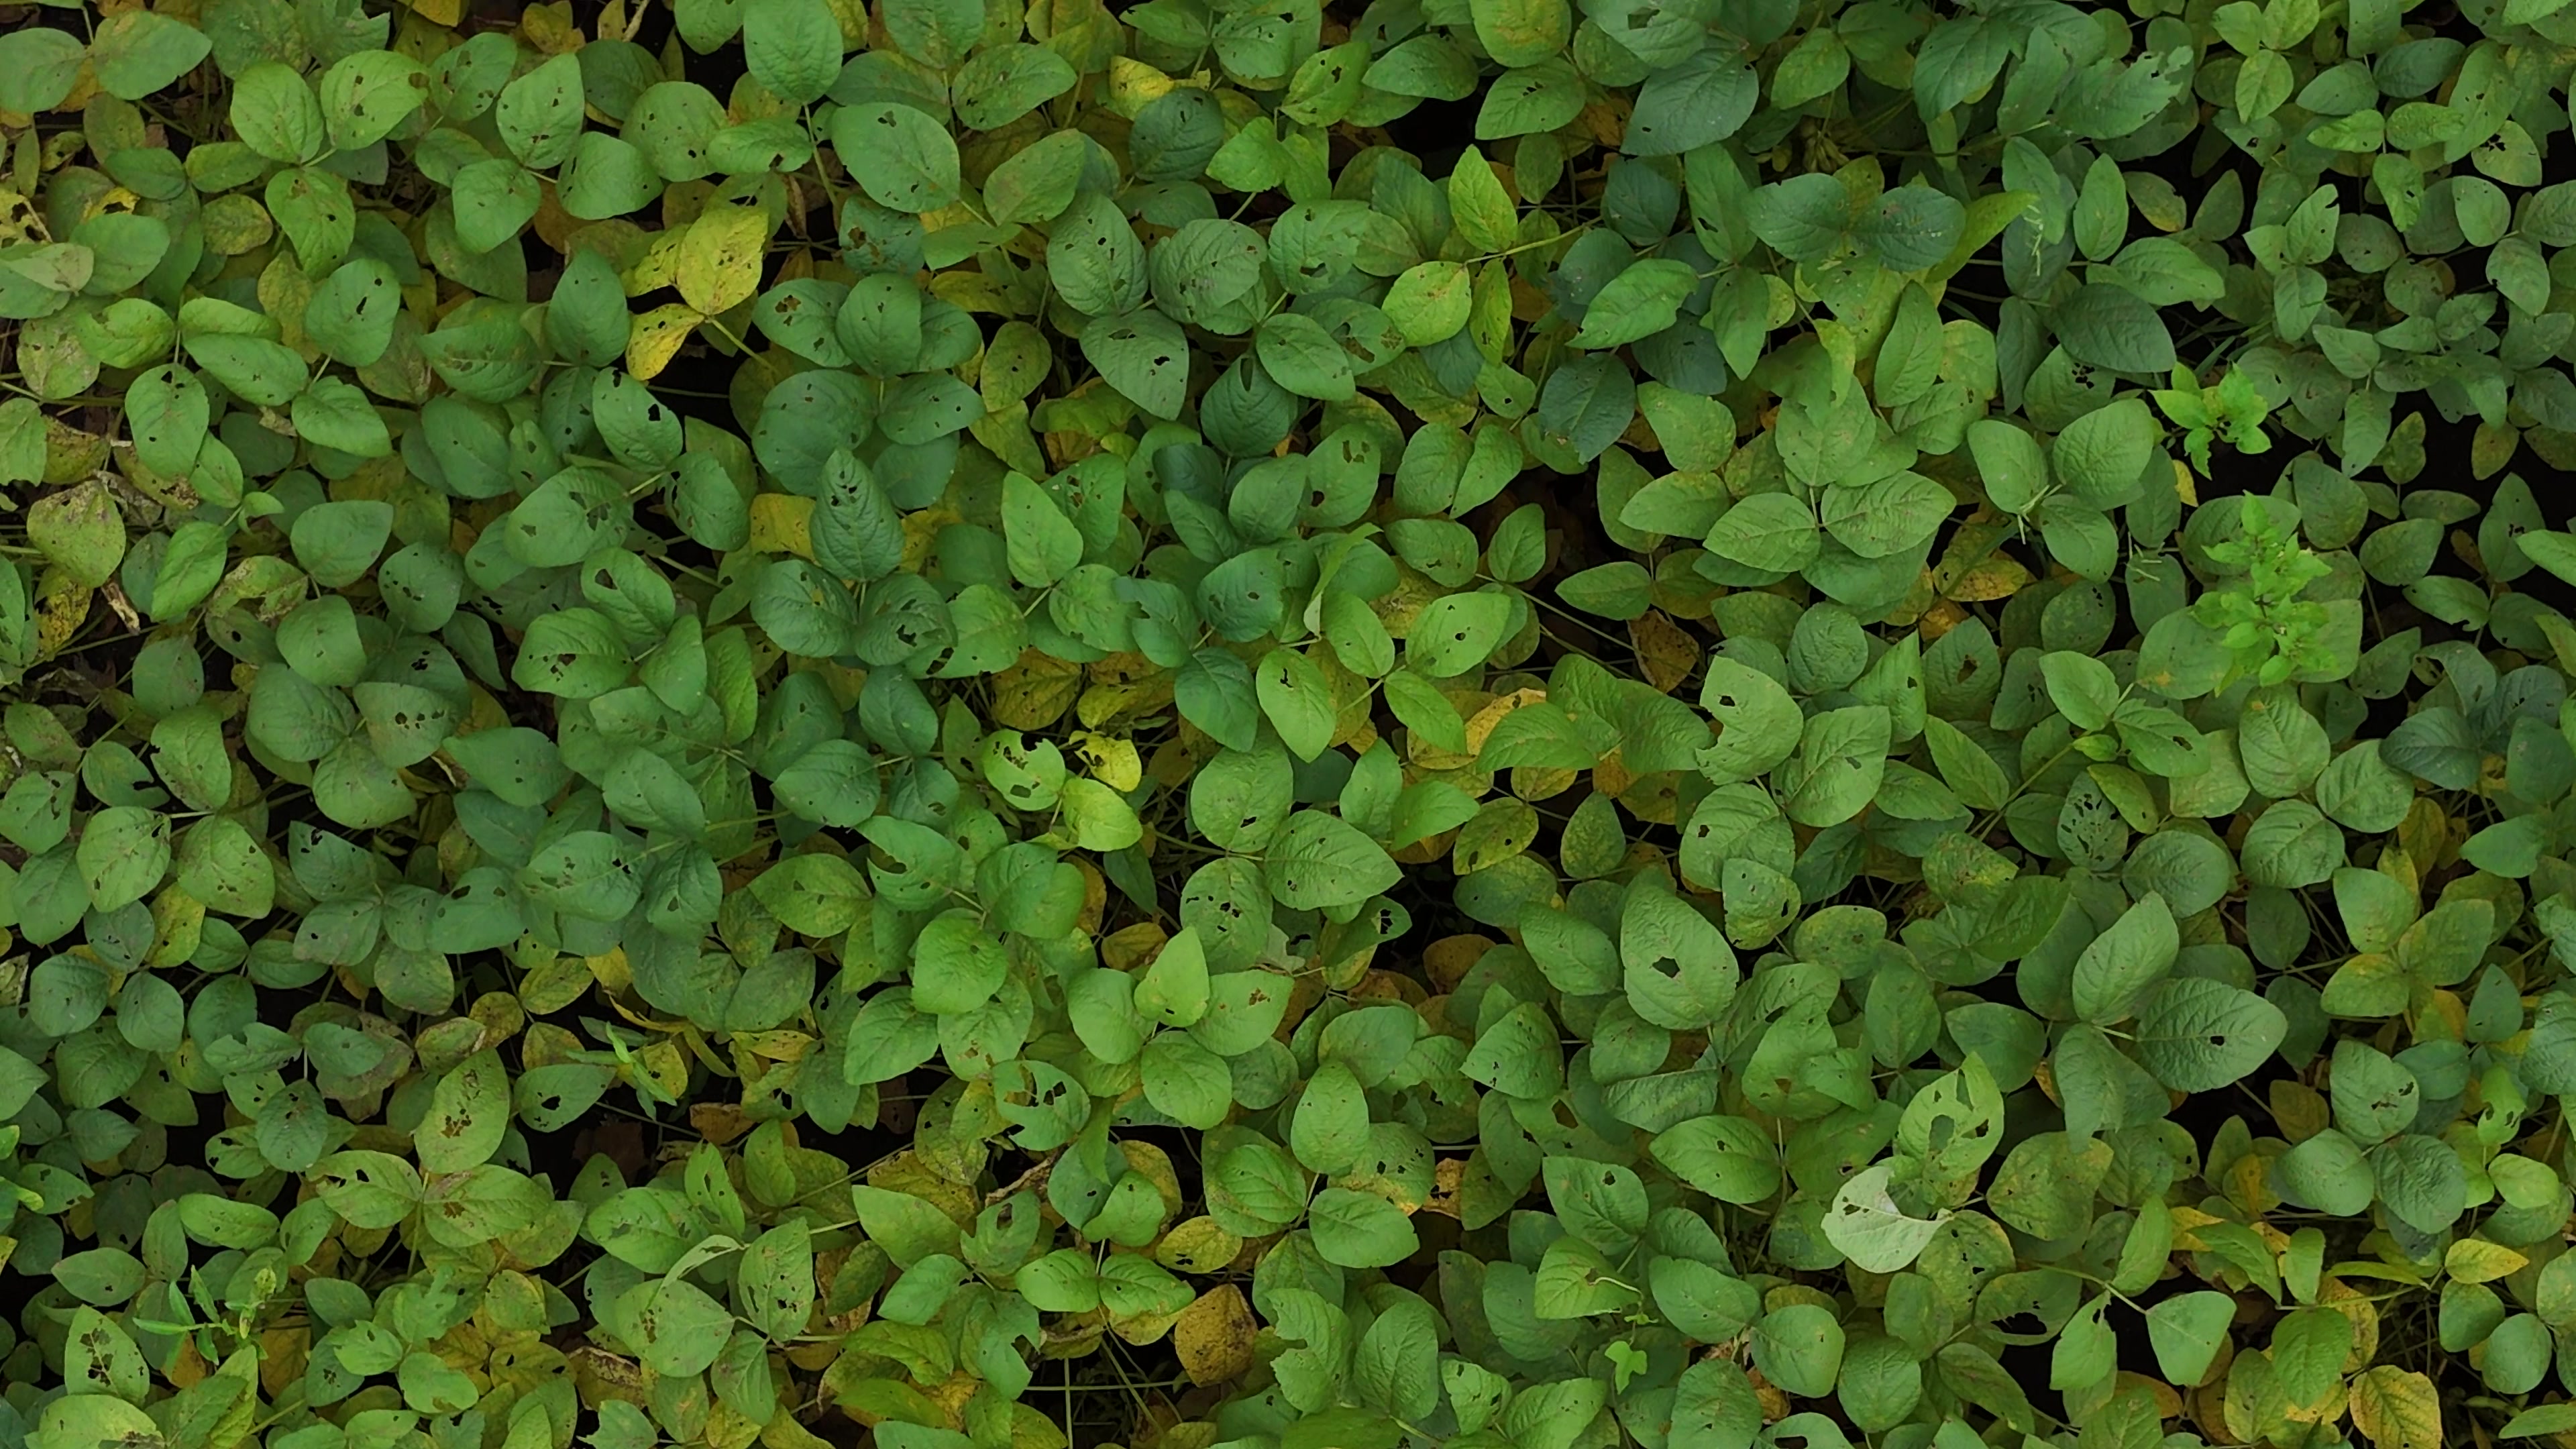
Label: Mosaic